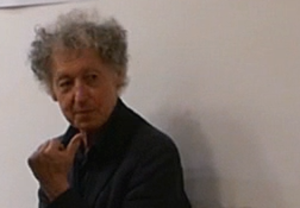
Pierre Birnbaum au Salon de la Biographie 2016, Chaville (France)
Pierre Birnbaum, né en 1940 à Lourdes, est un historien et sociologue français.